Roger Whiteside

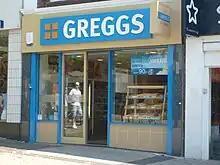
Greggs bakery

He joined Marks & Spencer in 1979, and worked with Sir Richard Greenbury, and helped to set up the Simply Food division. He became head of the food division at Marks & Spencer, .